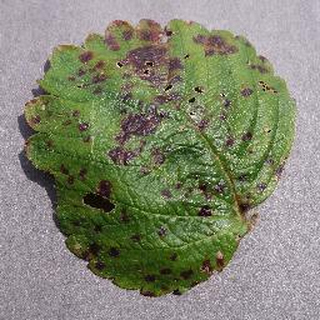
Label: strawberry_leaf_scorch